Mizuki Noguchi

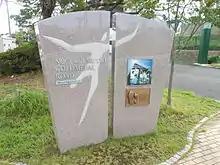

Initially starting out as a track and cross country athlete, her first major success was becoming the Asian cross country champion at age 21. She soon switched to road running, however, focusing on the half marathon. She won the individual and team silver medals at the 1999 IAAF World Half Marathon Championships, and won a second team silver with a fourth-place finish at the same competition in 2000.